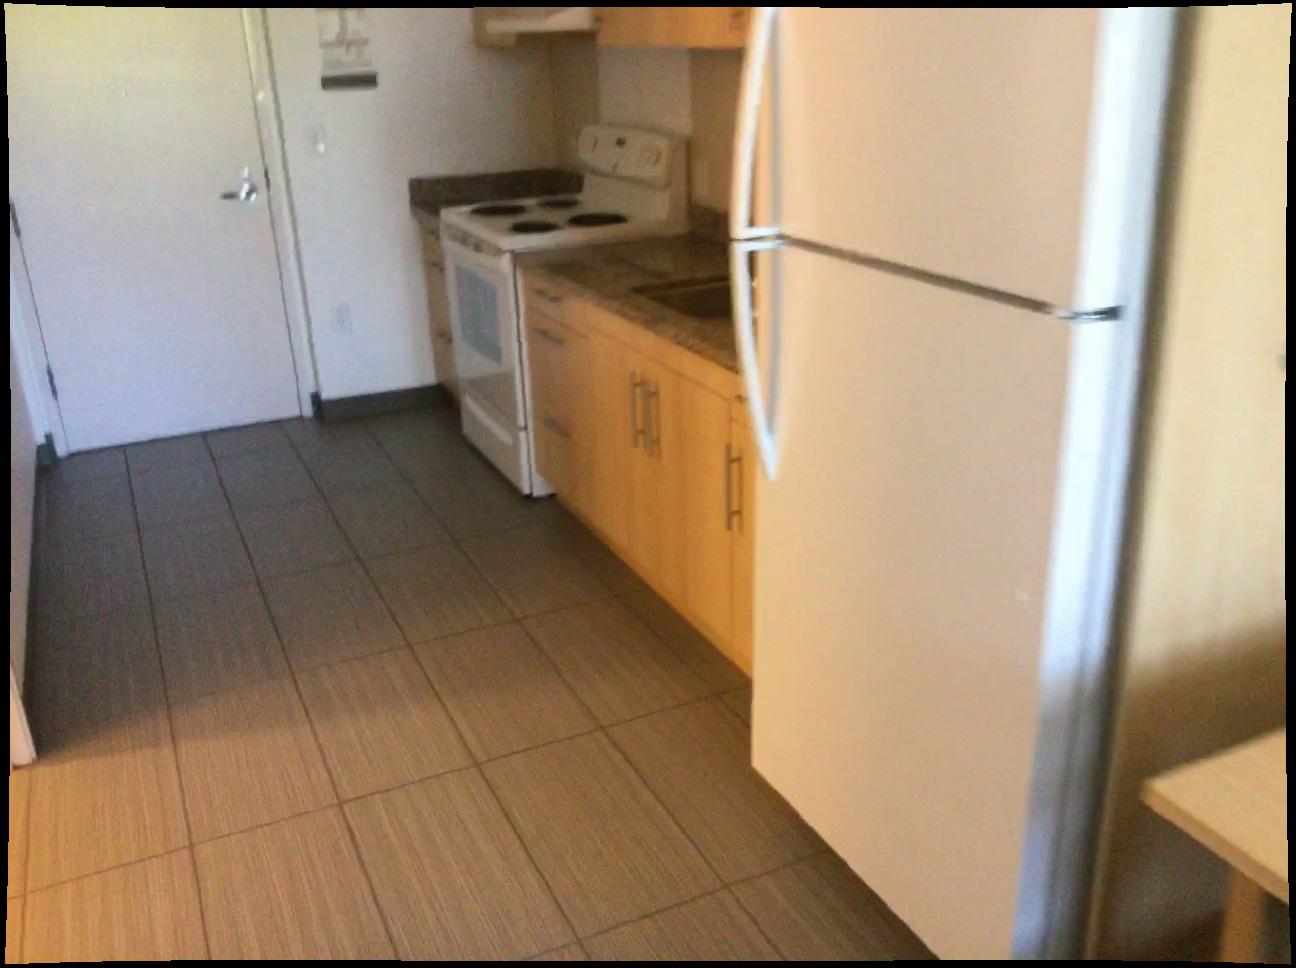
Question: Is the table right of the range hood from the camera's perspective? Final answer should be yes or no.
Answer: Yes